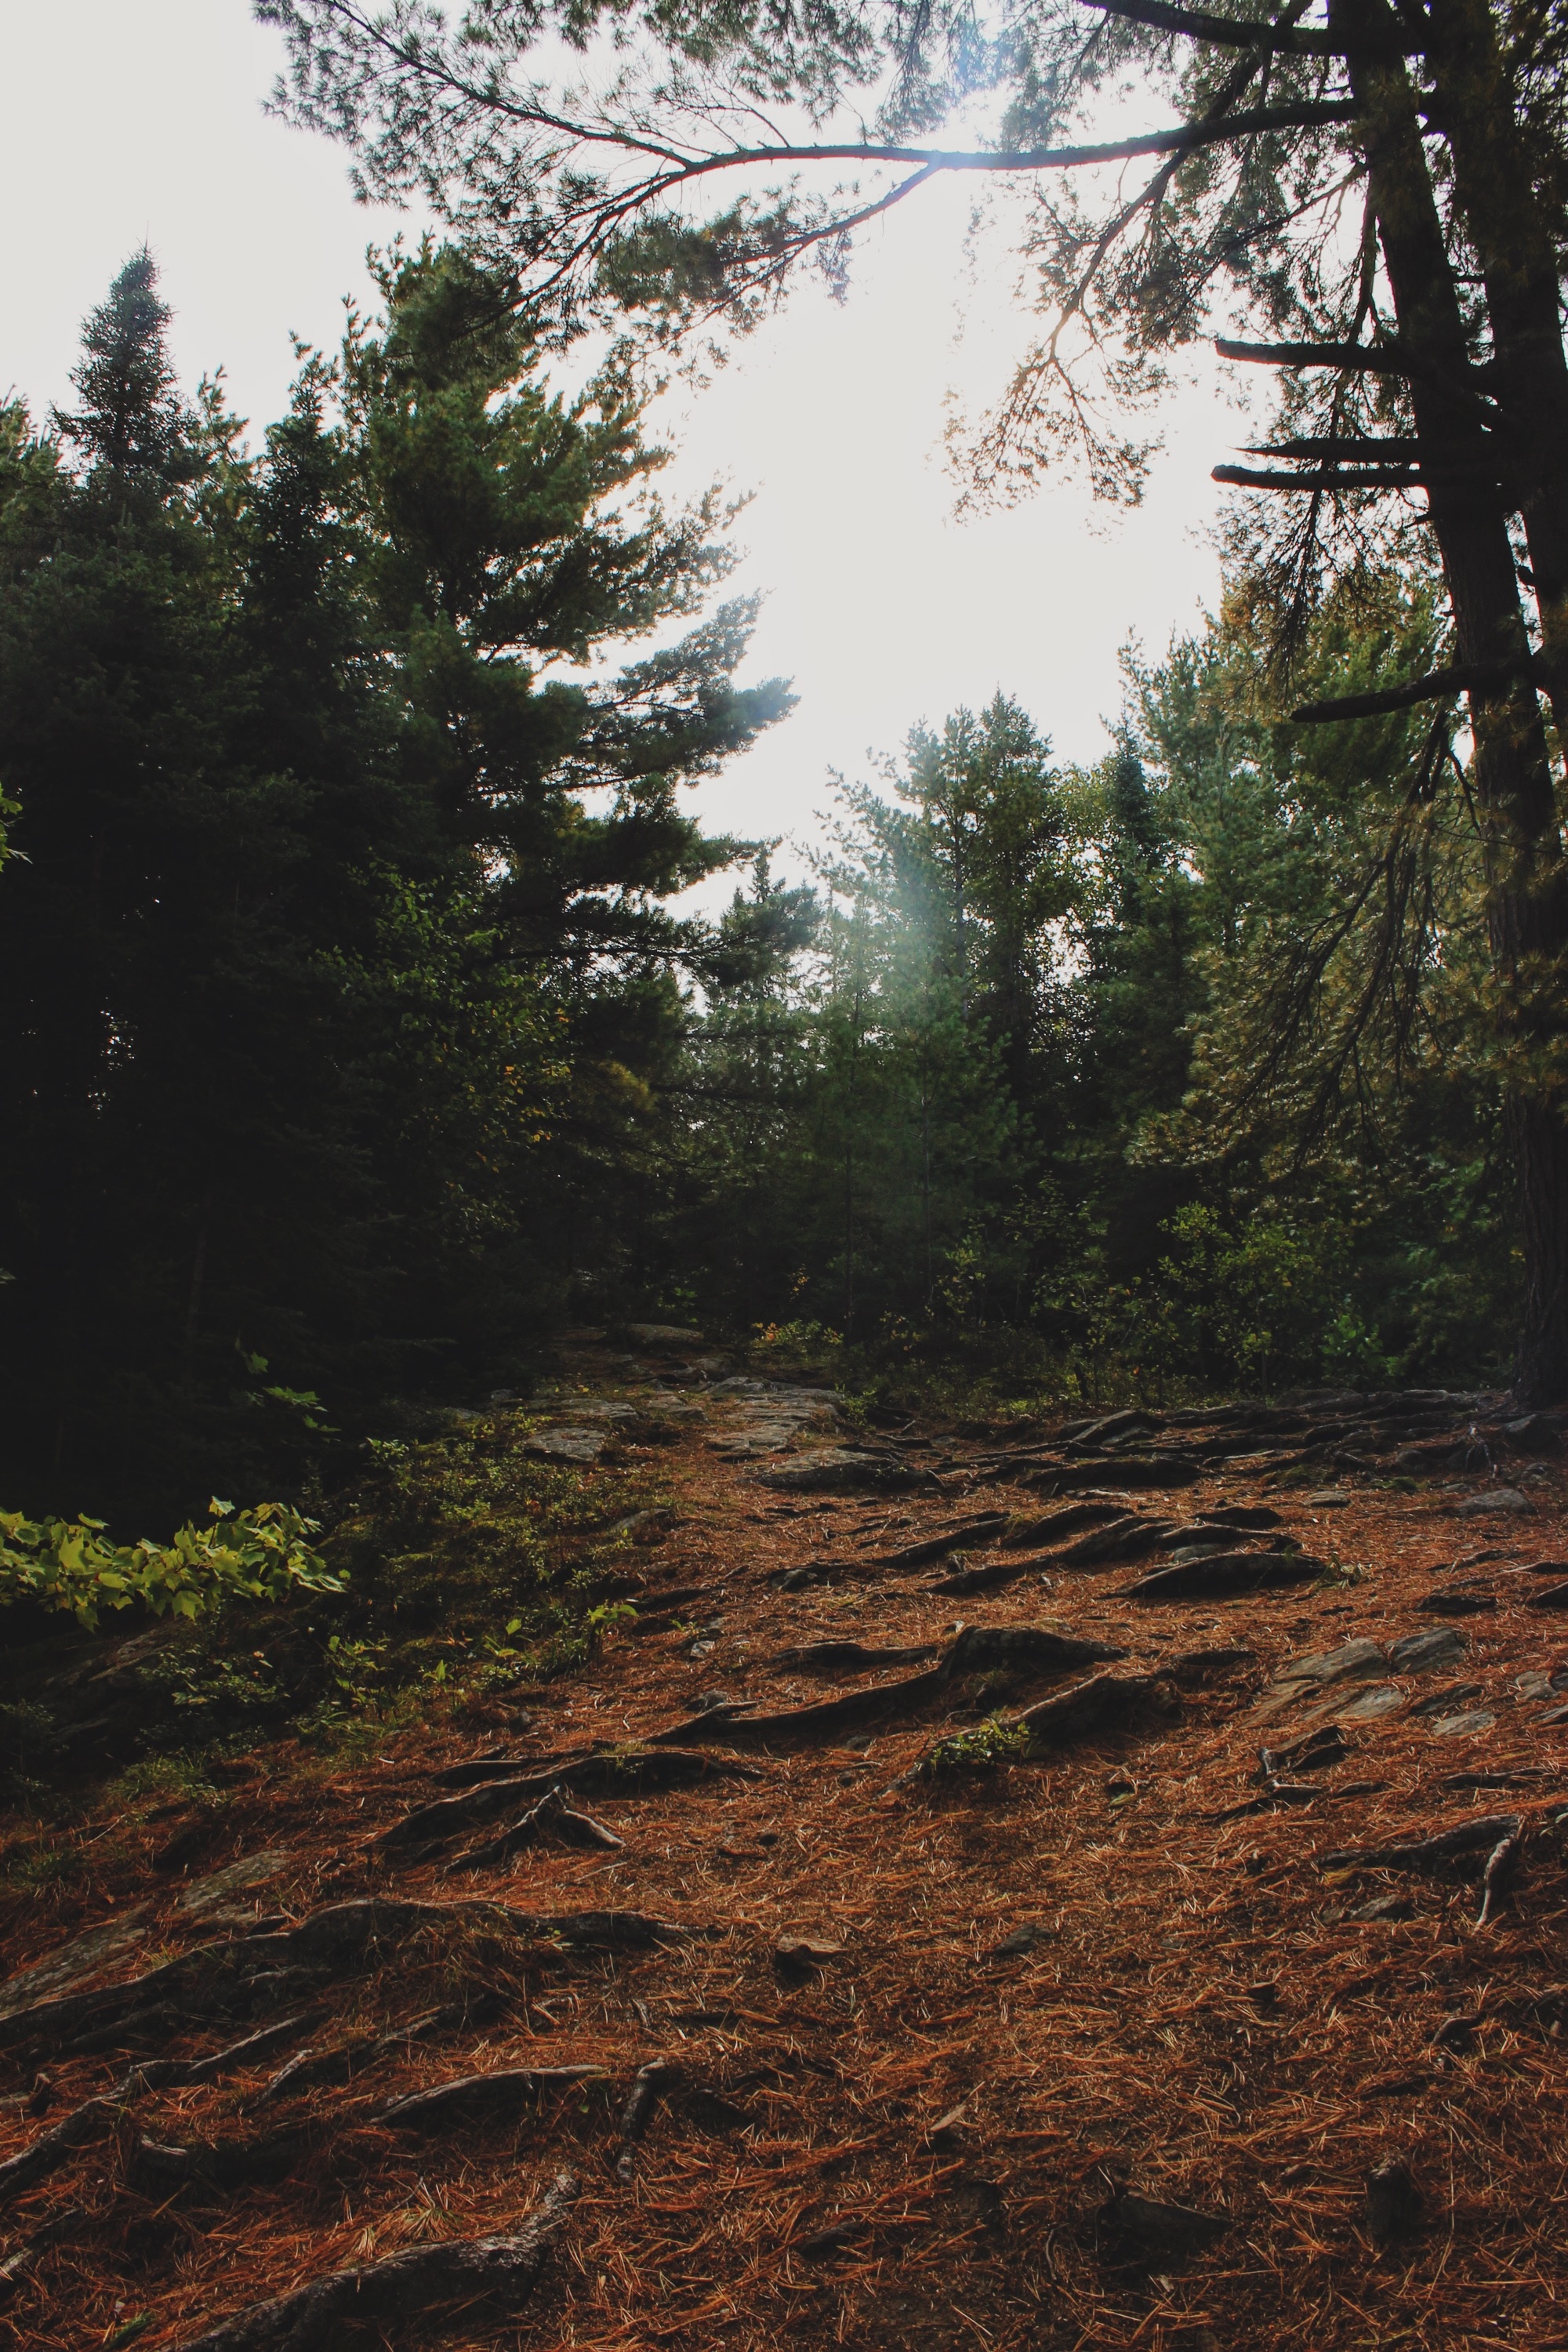
landscape, tree, nature, forest, wilderness, plant, trail, sunlight, morning, leaf, autumn, soil, season, woodland, habitat, rural area, natural environment, woody plant